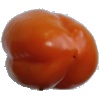
Label: orange_pepper